Miguel de la Madrid

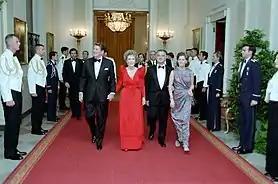
From left to right: US President Ronald Reagan, First Lady Nancy, Mexican President Miguel de la Madrid and his wife in Cross Hall, White House, at a state dinner.

Unlike previous Mexican leaders, he was a market-oriented president. Inflation increased on an average of 100% a year and reached to an unprecedented level of 159% in 1987. The underemployment rate soared to 25% during the mid-1980s, income declined, and economic growth was erratic since prices rose usually much faster than incomes.